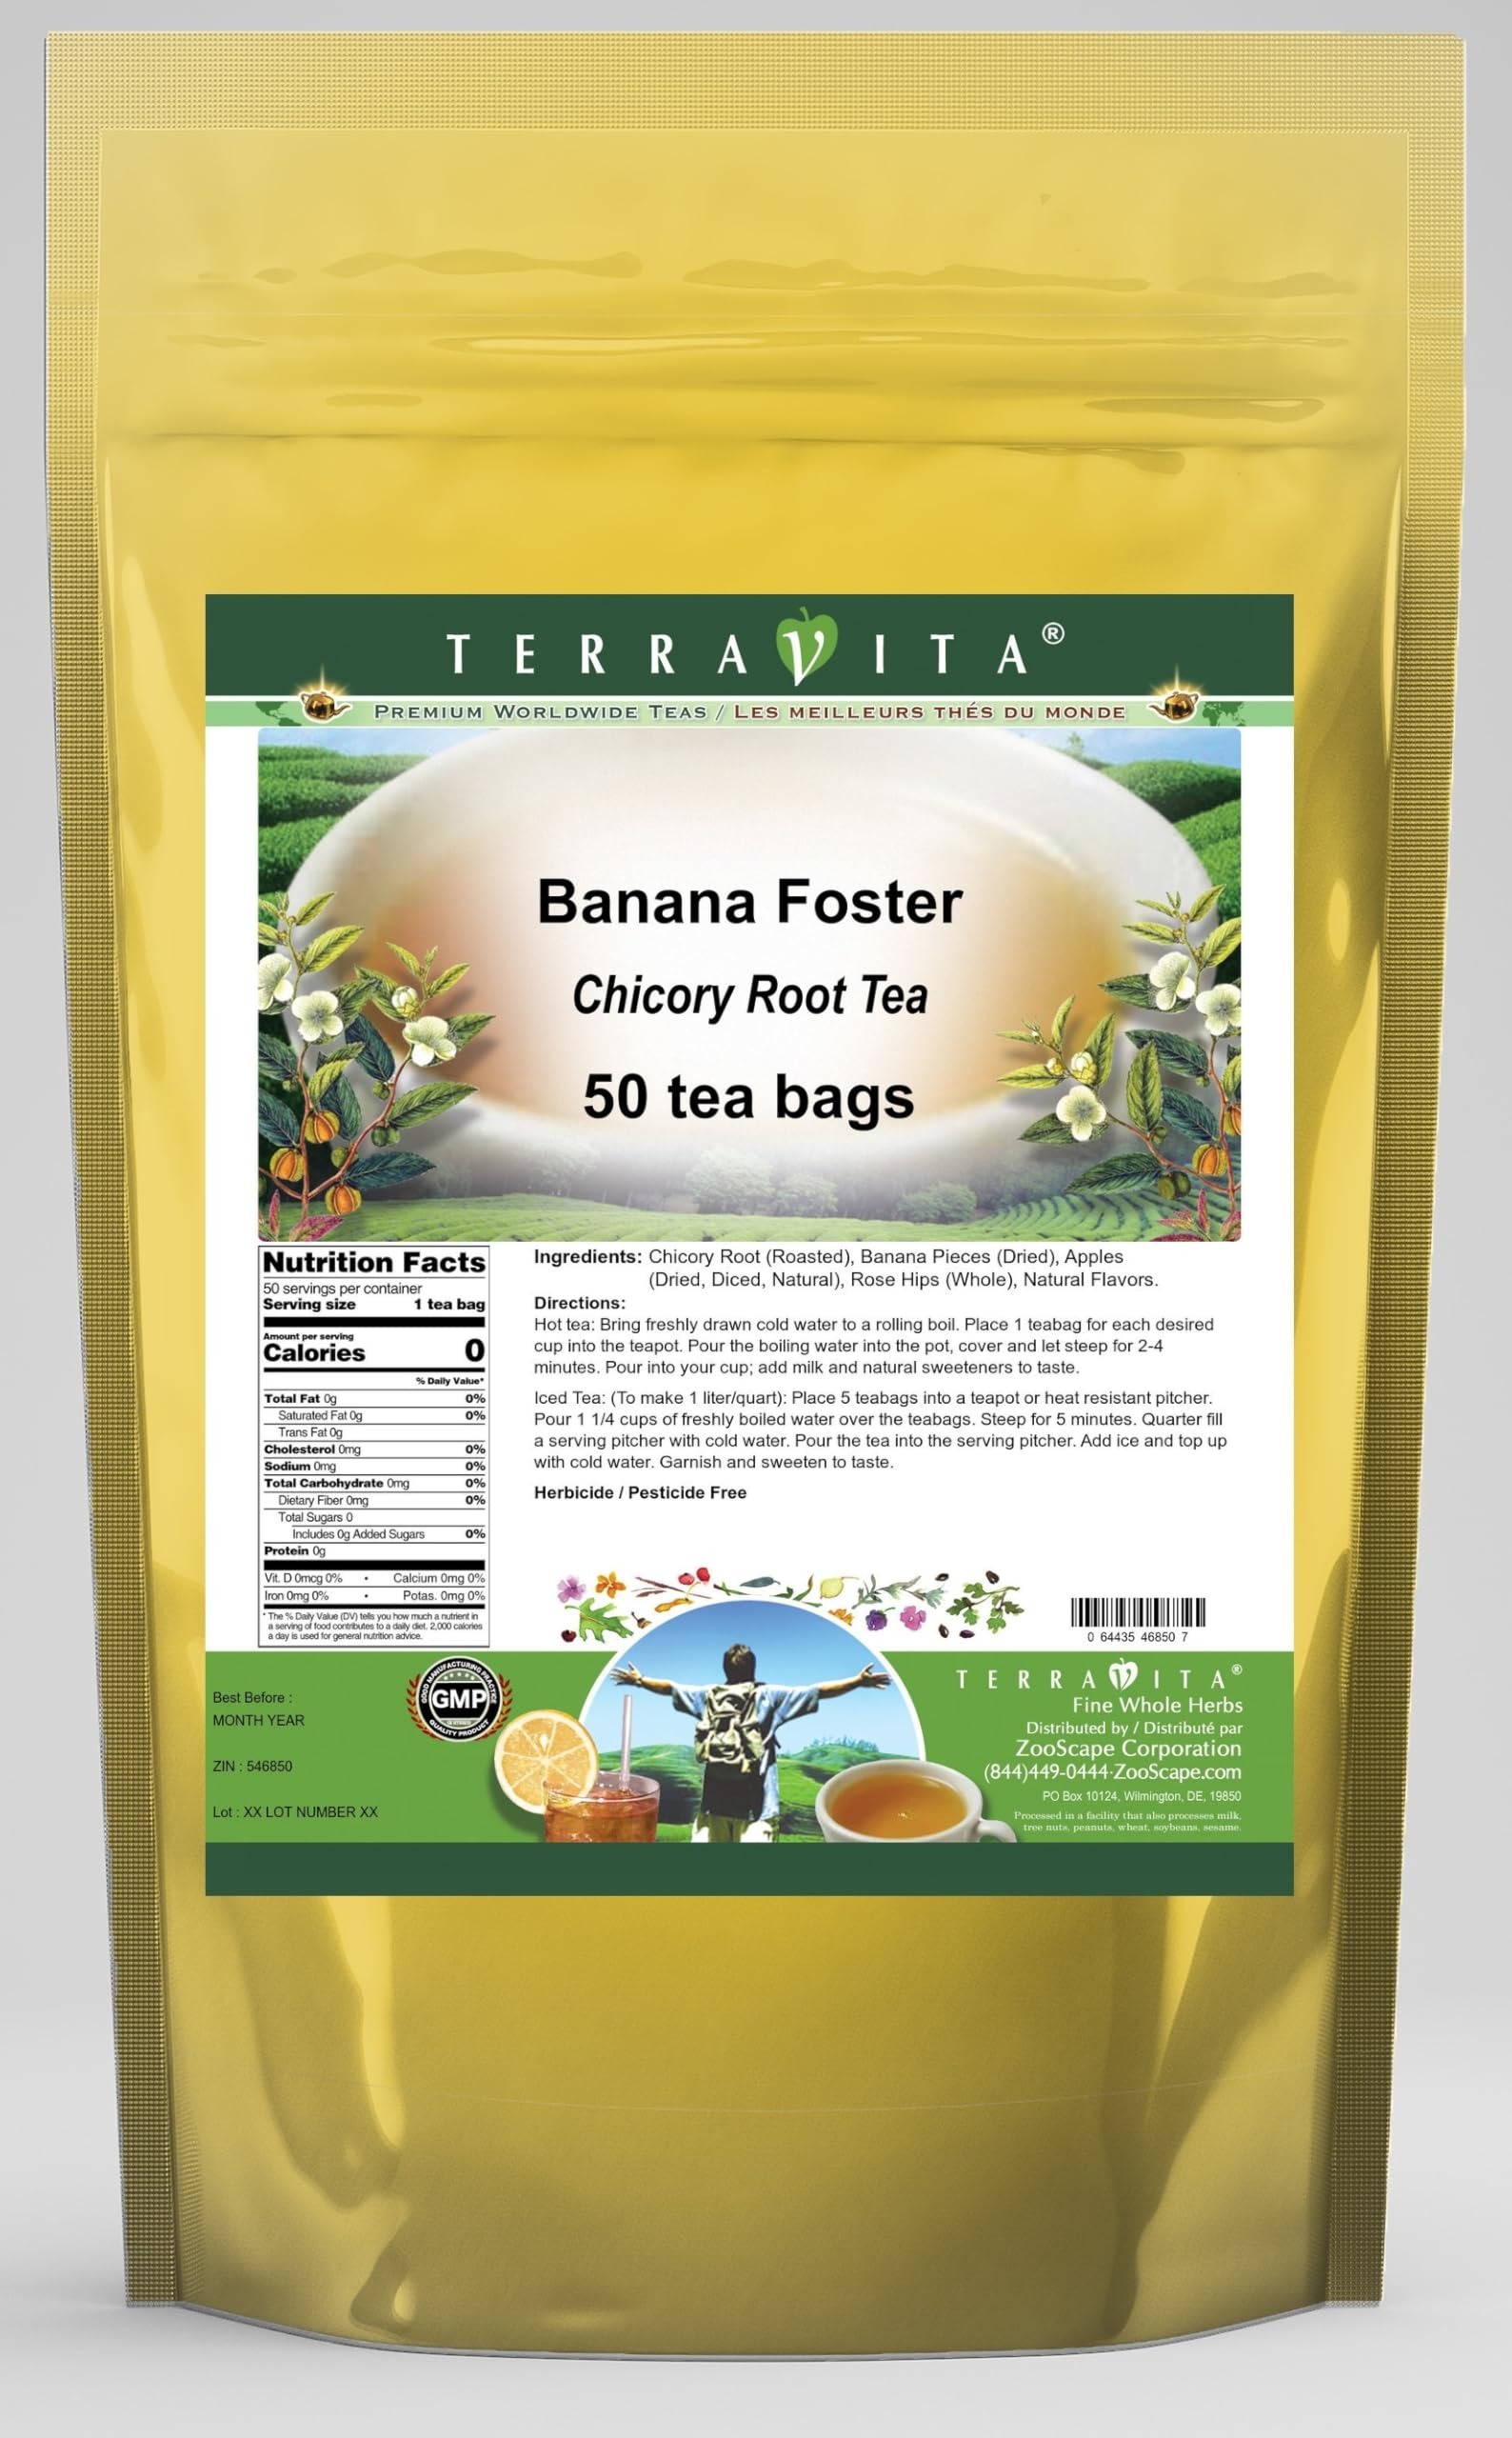
Item Name: Banana Foster Chicory Root Tea (50 tea bags, ZIN: 546850) - 2 Pack
Bullet Point 1: Our Banana Foster Chicory Root tea is a delicious flavored Chicory Root coffee alternative with Banana Pieces, Apples (Dried, Diced, Natural) and Rose Hips that you will really enjoy! The unique and caffeine-free Banana Foster aroma and taste is a delight! - Ingredients: Chicory Root, Banana Pieces, Apples (Dried, Diced, Natural), Rose Hips and Natural Banana Foster Flavor.
Bullet Point 2: No fillers.
Bullet Point 3: Manufacturer: TerraVita
Bullet Point 4: Size: 50 tea bags
Bullet Point 5: Chicory Root Tea Bags - Packed in a convenient upright pouch!
Product Description: Our Banana Foster Chicory Root tea is a delicious flavored Chicory Root coffee alternative with Banana Pieces, Apples (Dried, Diced, Natural) and Rose Hips that you will really enjoy! The unique and caffeine-free Banana Foster aroma and taste is a delight! - Ingredients: Chicory Root, Banana Pieces, Apples (Dried, Diced, Natural), Rose Hips and Natural Banana Foster Flavor. - Hot tea brewing method: Bring freshly drawn cold water to a rolling boil. Place 1 teabag for each desired cup into the teapot. Pour the boiling water into the pot, cover and let steep for 2-4 minutes. Pour into your cup; add milk and natural sweeteners to taste. - Iced tea brewing method: (To make 1 liter/quart): Place 5 teabags into a teapot or heat resistant pitcher. Pour 1 1/4 cups of freshly boiled water over the teabags. Steep for 5 minutes. Quarter fill a serving pitcher with cold water. Pour the tea into the serving pitcher. Add ice and top up with cold water. Garnish and sweeten to taste. - TerraVita is an exclusive line of premium-quality, natural source products that use only the finest, purest and most potent ingredients found around the world. TerraVita is hallmarked by the highest possible standards of purity, potency, stability and freshness. All of our products are prepared with the highest elements of quality control, from raw materials through the entire manufacturing process, up to and including the moment that the bottles or bags are sealed for freshness and shipped out to you. Our highest possible standards are certified by independent laboratories and backed by our personal guarantee. - TerraVita exists to meet and ensure your family's health and wellness without the harmful effects of chemicals and health products. We strive to make all of our products affordable and reliable
Value: 100.0
Unit: Count

Price: 44.85